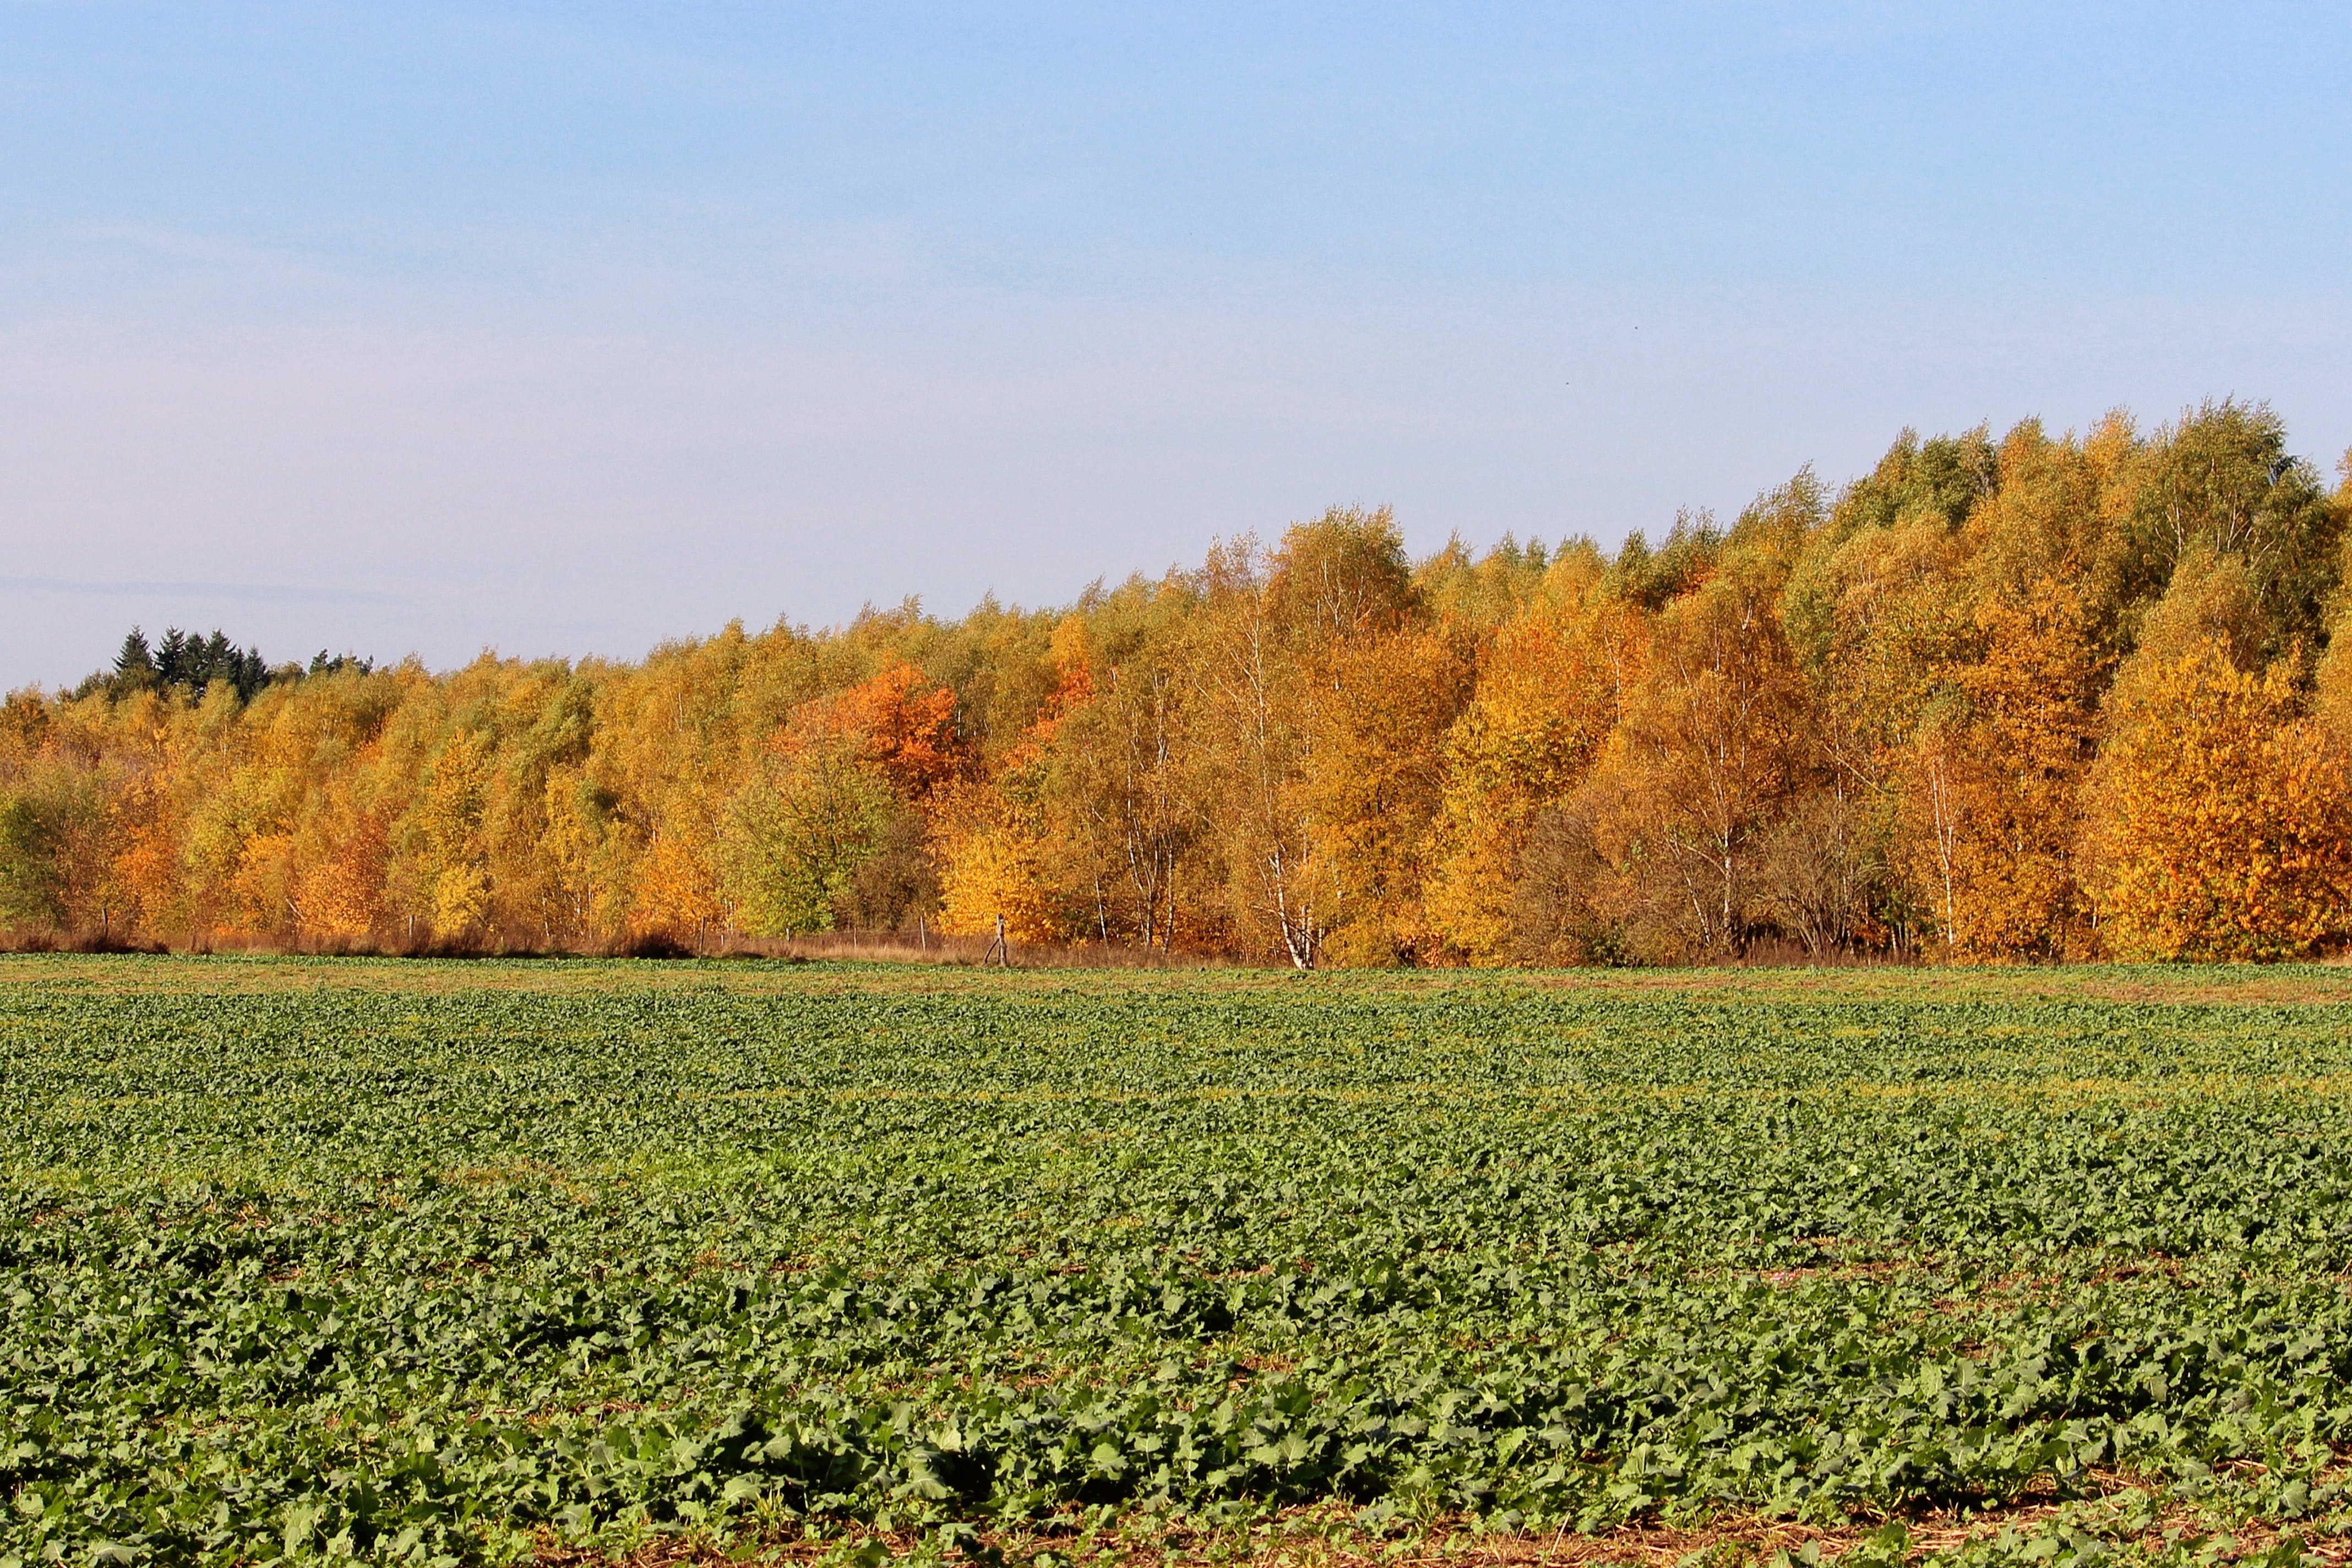
field, natural landscape, sky, tree, leaf, natural environment, autumn, crop, farm, plant, wilderness, rural area, grassland, agriculture, plantation, woody plant, meadow, grass, landscape, grass family, pasture, sunlight, plain, spring, forest, hill, land lot, deciduous, cloud, shrub, woodland, prairie, cash crop, temperate broadleaf and mixed forest